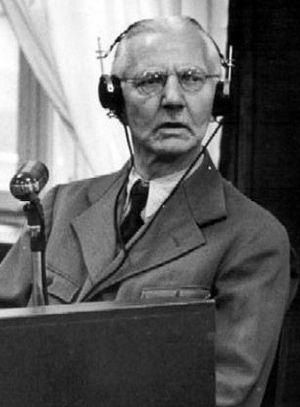
Le procès de Nuremberg intenté par les puissances alliées contre 24 des principaux responsables du Troisième Reich, accusés de complot, crimes contre la paix, crimes de guerre et crimes contre l'humanité, se tient du 20 novembre 1945 au 1ᵉʳ octobre 1946 dans le Palais de justice de Nuremberg et constitue la première mise en œuvre d'une juridiction pénale internationale.